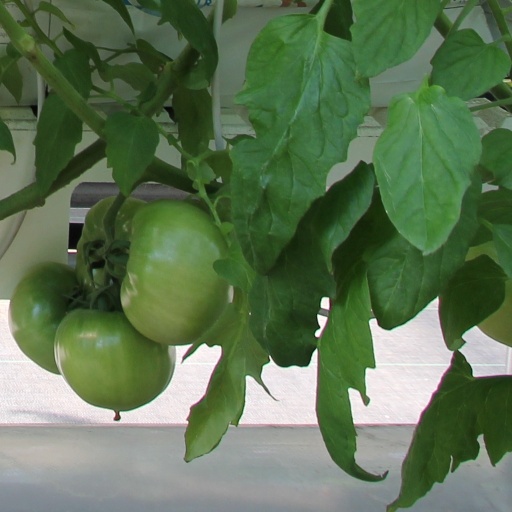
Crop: tomato